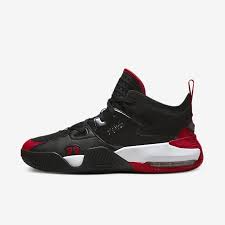
Label: Sneaker